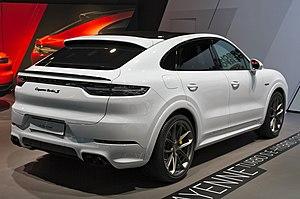
Le Porsche Cayenne est une gamme d'automobile SUV routier du constructeur allemand Porsche. Lancé en décembre 2002, il est renouvelé en mai 2010 avant l'arrivée de la troisième génération présentée en septembre 2017 ainsi que sa version Coupé.